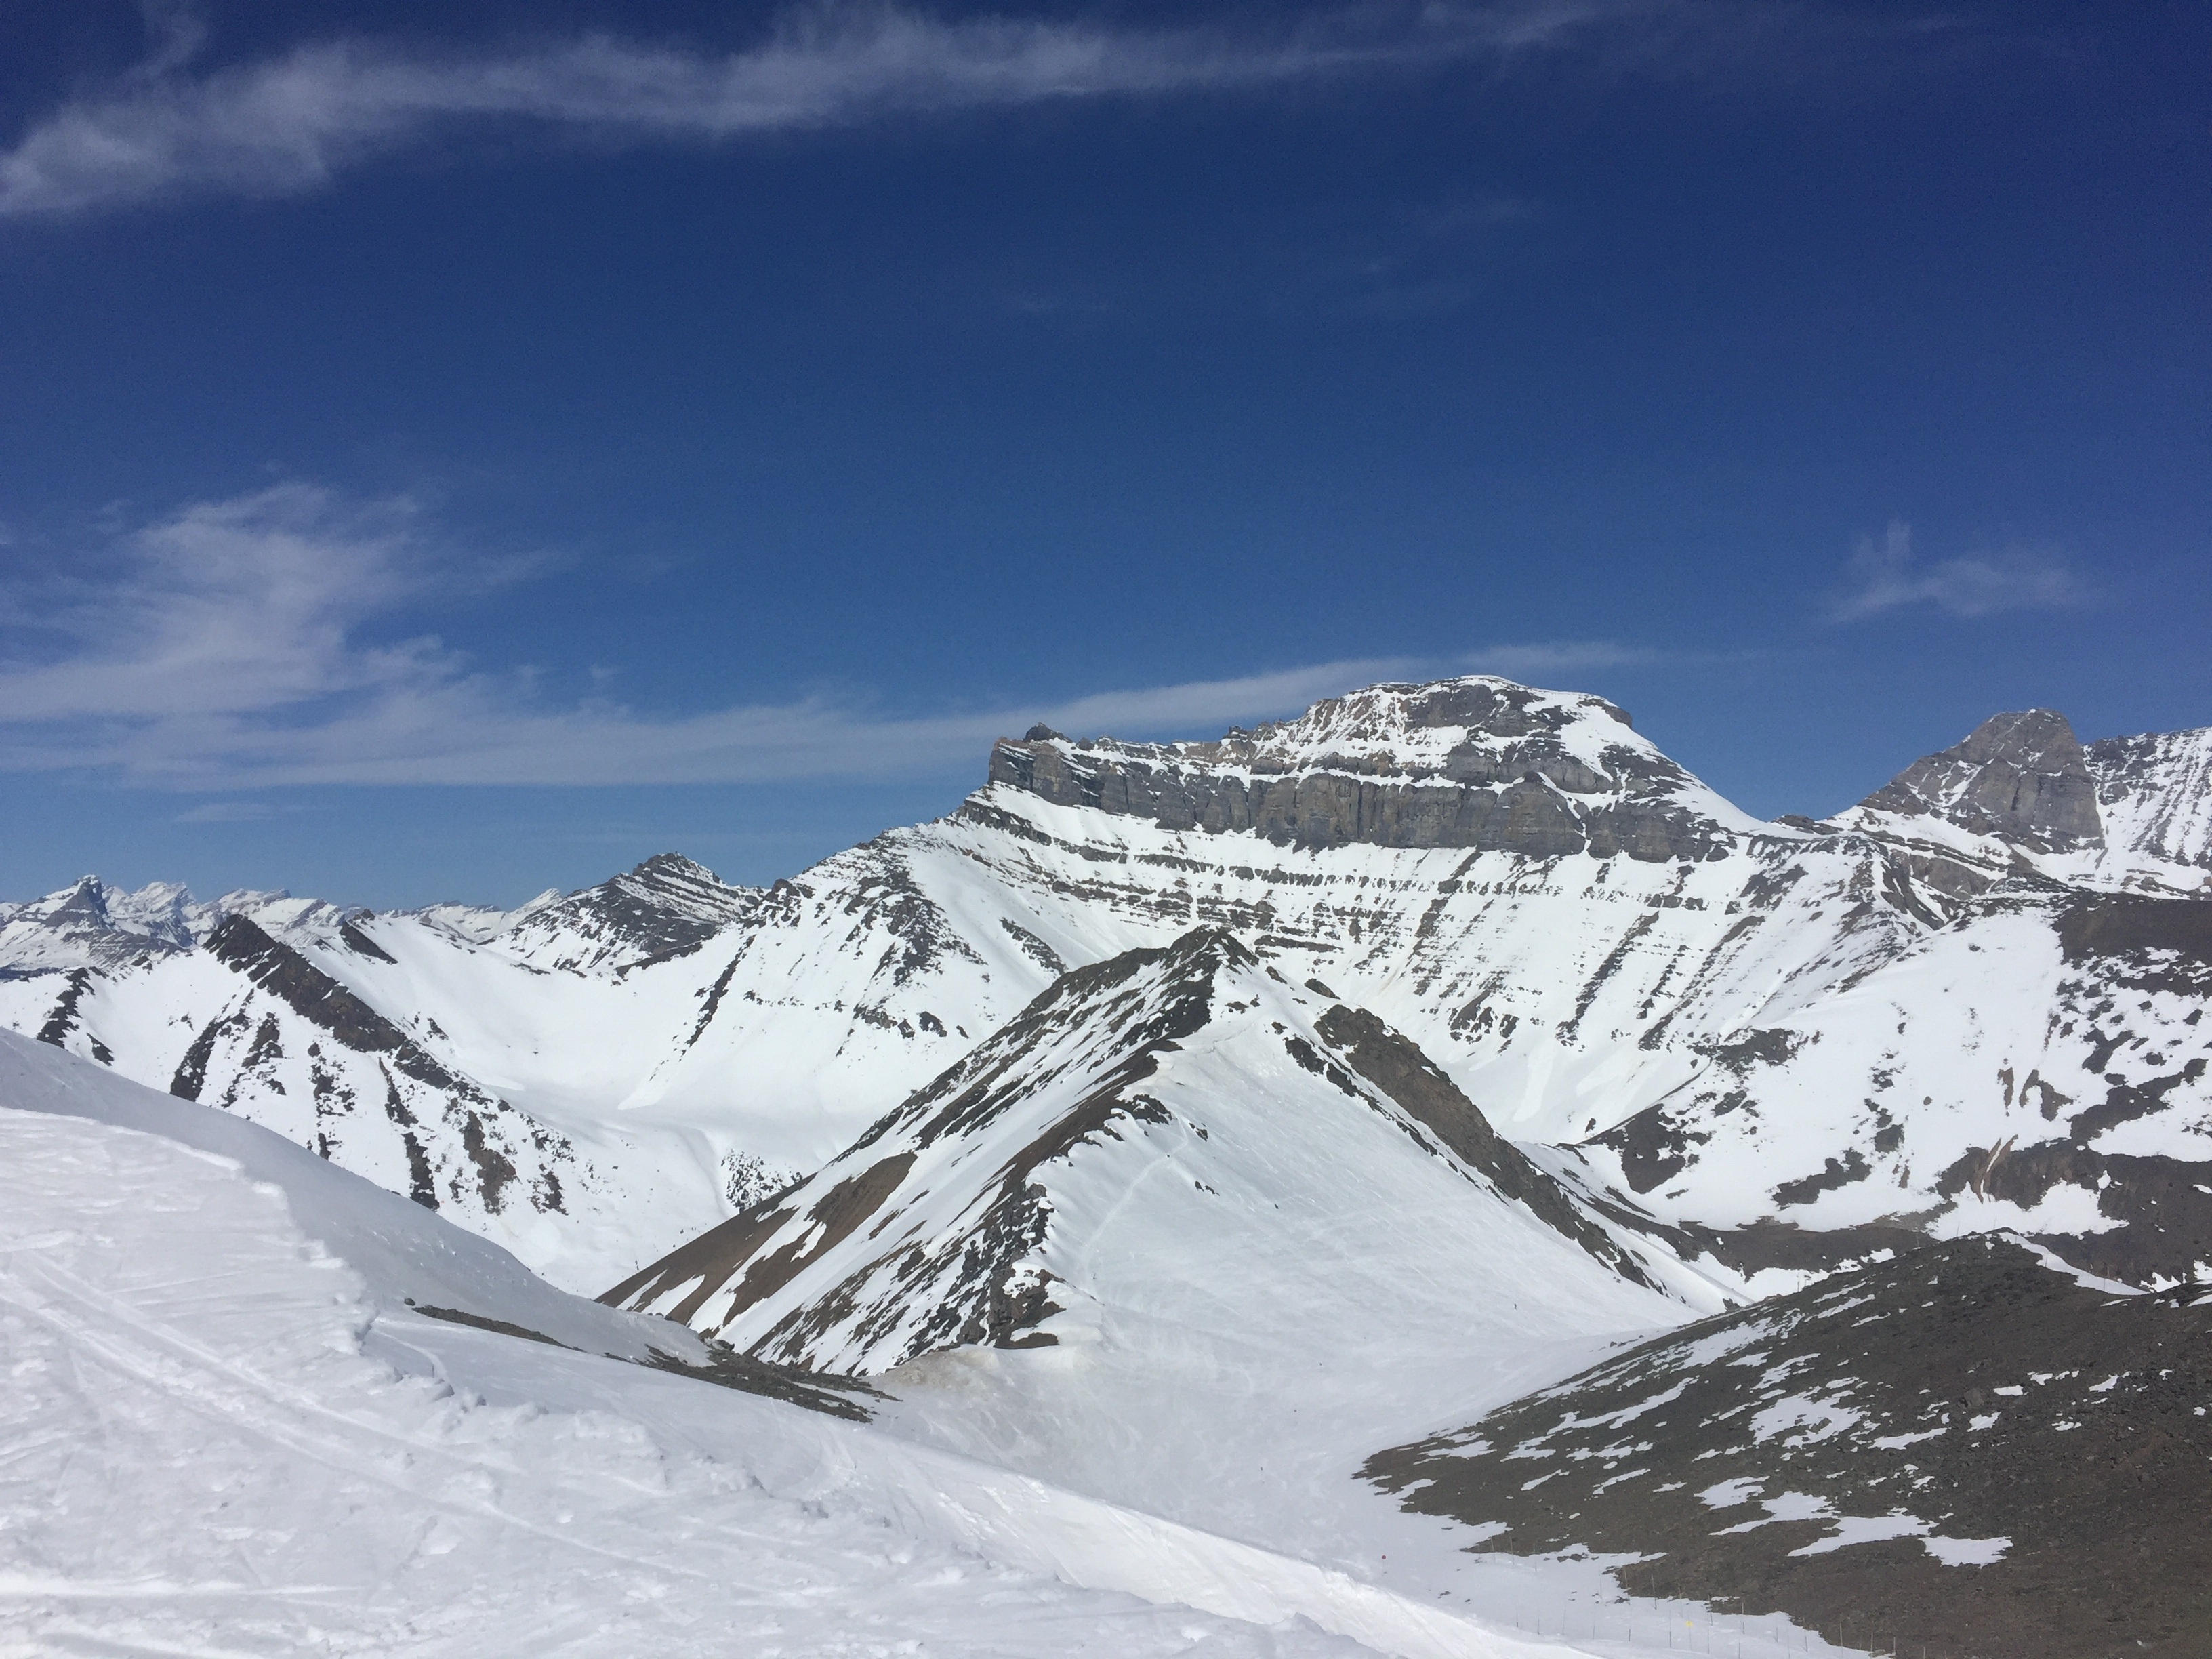
landscape, nature, mountain, snow, winter, mountain range, skiing, ridge, winter sport, resort, mountains, alps, plateau, piste, landform, ski touring, ski mountaineering, geographical feature, mountainous landforms, geological phenomenon